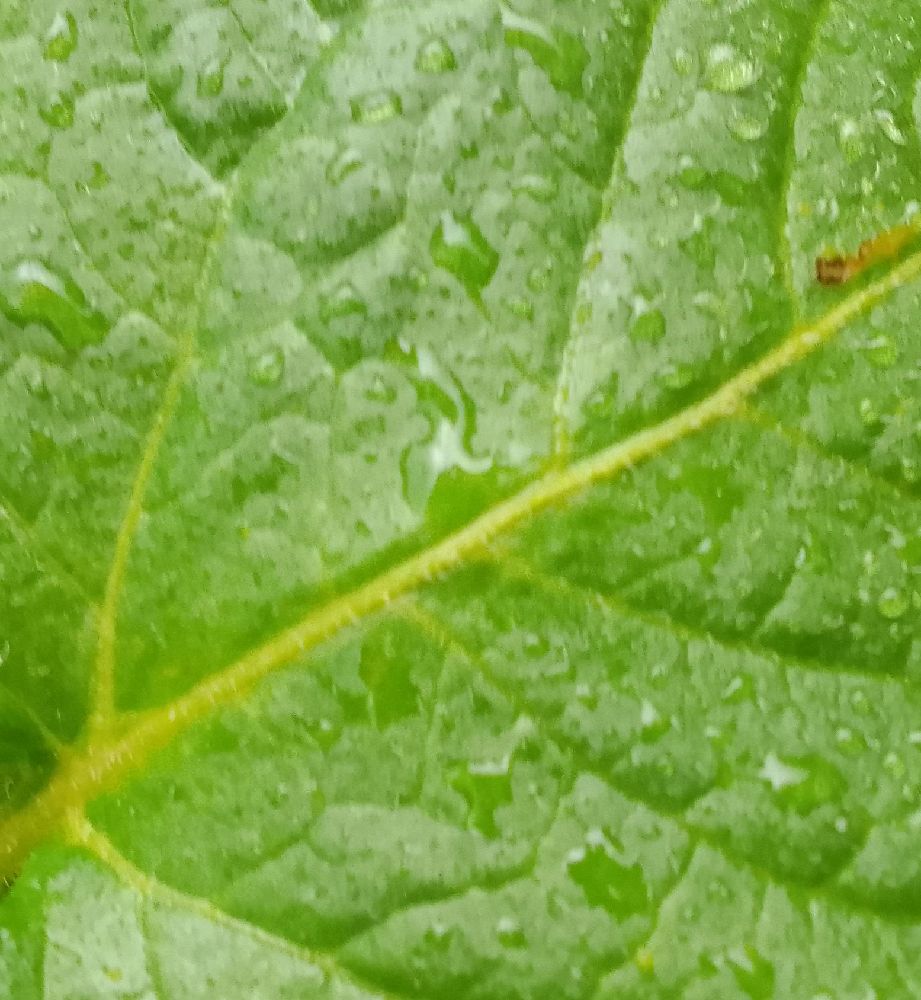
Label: Healthy